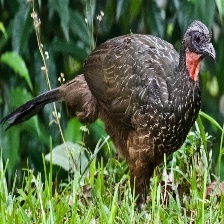
Species: BAND TAILED GUAN
Scientific name: PENELOPE ARGYROTIS